Takeminakata

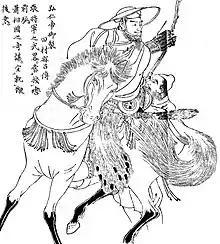
Sakanoue no Tamuramaro is credited with instituting the religious festivities of Suwa Shrine after the god of Suwa came to his aid against the Emishi peoples.

The second half of the legend (the slaying of the dragon in Persia and the king's migration to Japan) is used by the "Ekotoba"'s compiler, Suwa Enchū, in a liturgical text, the "Suwa Daimyōjin Kōshiki" (諏方大明神講式), where it is introduced as an alternative, if somewhat less credible, account of the Suwa deity's origins (in comparison to the myth of Takeminakata of Izumo as found in the "Kuji Hongi", touted by the same text as the authoritative origin story of the god) that nevertheless should not be suppressed. In this text, the king of Hadai is claimed to be a great-great-grandson of King Siṃhahanu (獅子頬王 "Shishikyō-ō"), Gautama Buddha's grandfather. Bikyō, the rebel who raised up an army against the king in India - identified as an incarnation of the Demon King (魔王) - is also said to have eventually manifested in Japan, opposing the deity in Suwa as "Moriya the evil outlaw."